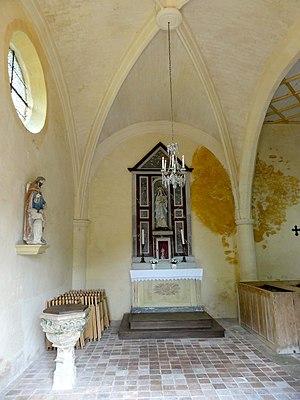
Intérieur de l'église (voir titre).
L'église Saint-Martin est une église catholique paroissiale située à Omerville, en France. Elle se singularise par son plan allongé, à vaisseau unique, avec des travées de quatre époques différentes qui se succèdent en enfilade, et un clocher central roman. Avec les murs de la deuxième et de la troisième travée de la nef, il représente la partie la plus ancienne de l'église, et devrait remonter au moins au dernier quart du XIᵉ siècle, ou sinon au tout début du XIIᵉ siècle. Malheureusement, l'élégante flèche de pierre ajoutée au milieu du XIIᵉ siècle a été démolie vers 1905, et remplacée par un simple toit. À l'intérieur, le caractère roman s'est bien conservé dans la base du clocher voûtée en berceau. Un chœur de deux travées, dont le style du voûtement reflète les dernières années de la première période gothique, est substitué à l'abside primitive vers 1220-1230. Lors de l'agrandissement du chœur par l'adjonction d'une abside à pans coupés au dernier quart du XIIIᵉ siècle ou au début du XIVᵉ siècle, la seconde travée est partiellement démolie pour des raisons inconnues.